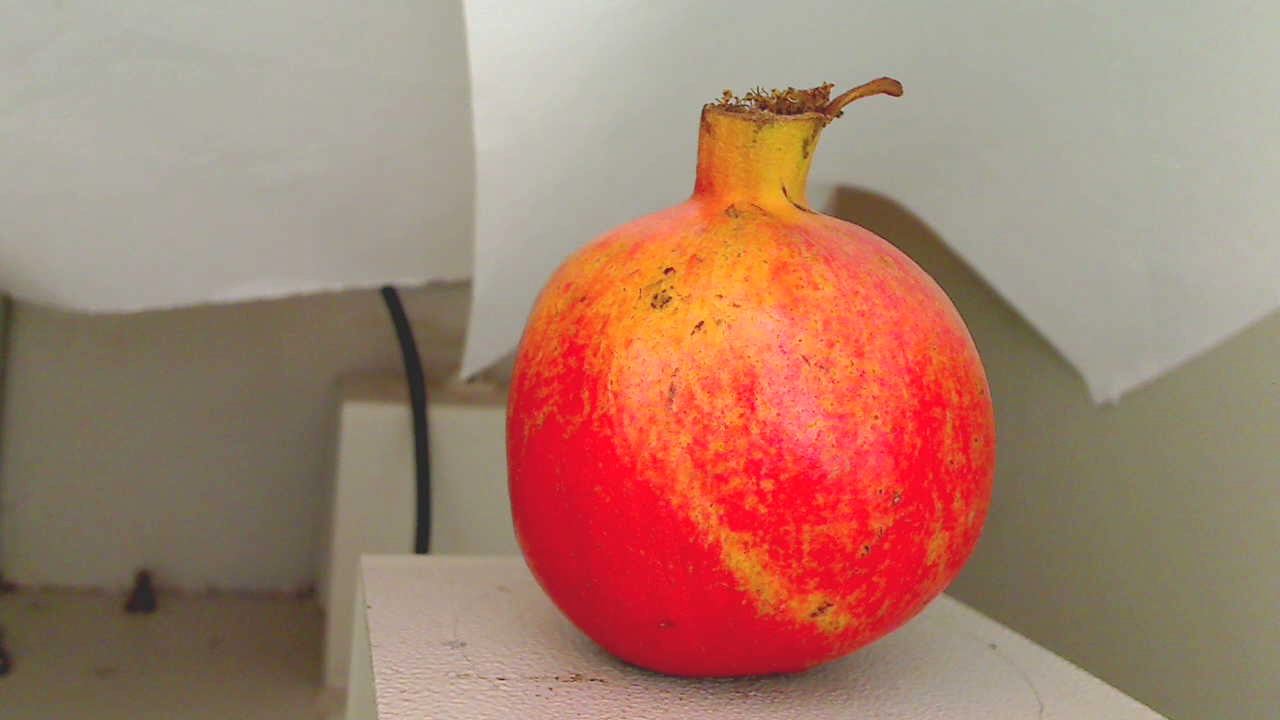
Grade: grade-3
Quality: quality-2